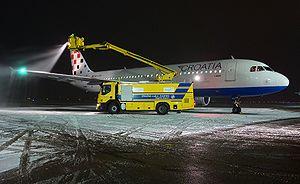
Le syndrome aérotoxique est un état pathologique mêlant symptômes physiques et neurologiques, causé par les effets à court et à long terme d'une exposition à de l'air de cabine d'avion contaminé par des huiles de moteurs atomisées ou d'autres agents chimiques.